Abraham op den Graeff

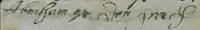
Signature of Abraham op den Graeff (at the 1688 Germantown Quaker petition against slavery)

Abraham Isaacs op den Graeff, also "Op den Graff", "Opdengraef" as well as "Op den Gräff" (c. 1649 – c. 1731) was one of the so-called Original 13, the first closed group of German emigrants to North America, and an original founder of Germantown, Pennsylvania, as well as a civic leader, member of the Pennsylvania Provincial Assembly, award-winning weaver, and as an early abolitionist signer of the first organized religious protest against slavery in colonial America. He, or his brother Derick op den Graeff, are briefly mentioned in John Greenleaf Whittier's poem "The Pennsylvania Pilgrim" simply as "Op Den Graaf".